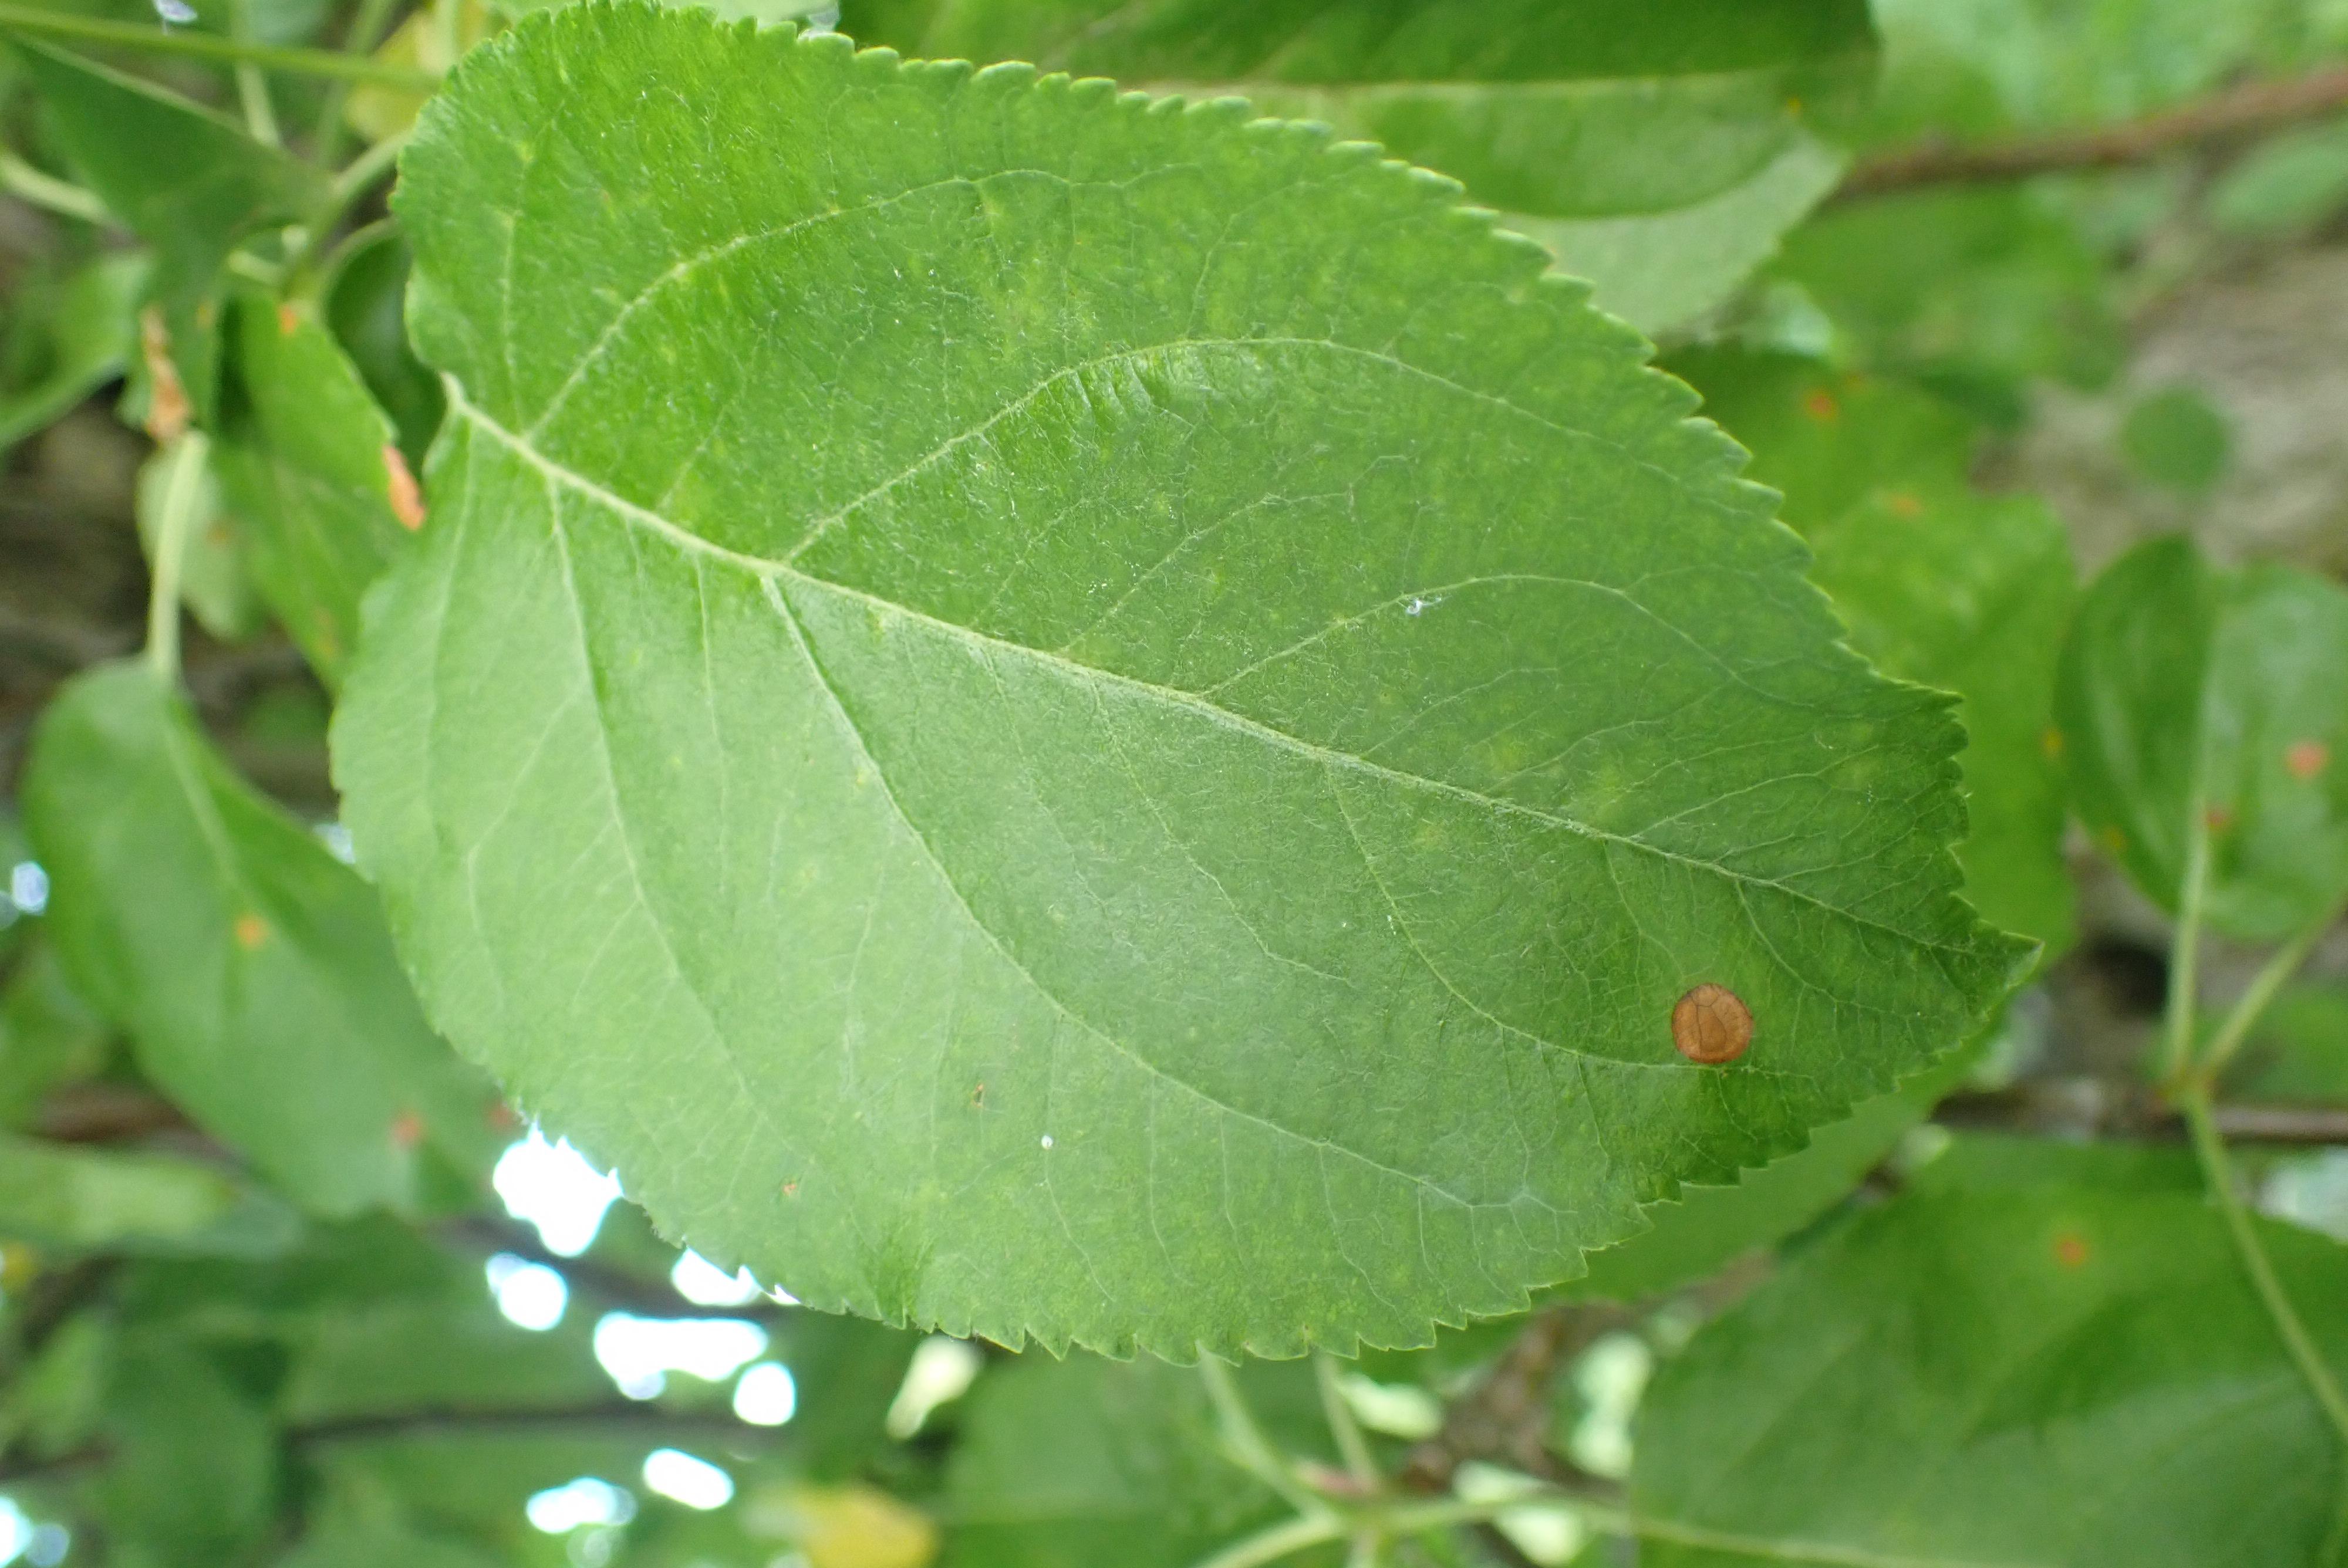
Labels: frog_eye_leaf_spot